Jack Doyle (American football)

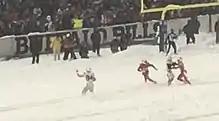
Doyle in a game against the Buffalo Bills in December 2017.

On March 7, 2017, the Indianapolis Colts signed Doyle to a three-year, $18.90 million contract with $7.50 million guaranteed.